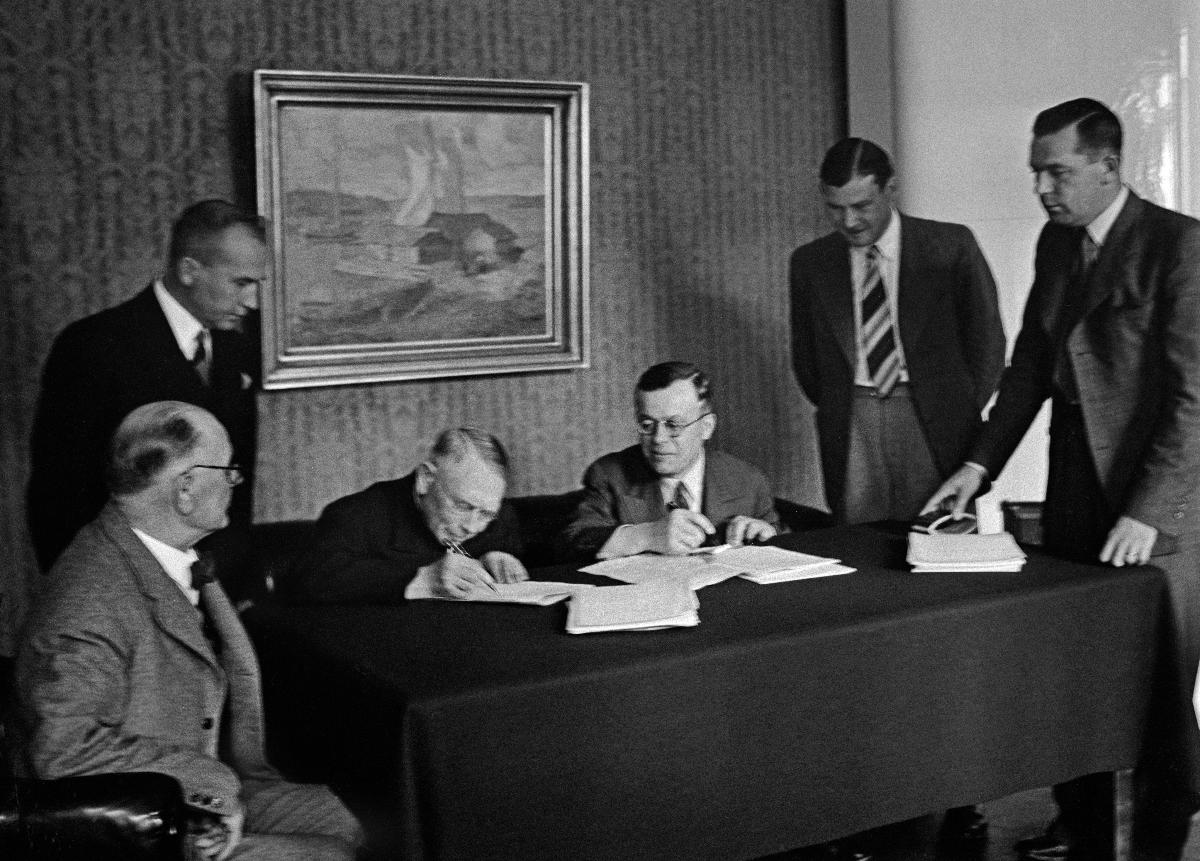
Kauppasopimus Viron kanssa allekirjoitetaan
Handelsavtal med Estland undertecknas; Signing of trade agreement with Estonia
sisällön kuvaus: Suomen ja Viron välisen kauppasopimuksen allekirjoittaminen Helsingissä 2.9.1937. content description: Signing of the trade agreement between Finland and Estonia in Helsinki 2.9.1937. innehållsbeskrivning: Undertecknandet av handelsavtalet mellan Finland och Estland i Helsingfors 2.9.1937.
Kuvaaja: Sundström, Hugo, kuvaaja
Vuosi: 1937
Paikka: Suomi, Uusimaa, Helsinki
Aiheet: Savolahti, Kaarlo; Virgo, Edvard; Viro; ulkopolitiikka; kauppasopimukset; allekirjoittaminen (JUHO); HBL; Estonia; politics; foreign affairs; trade; trade agreements; signing; foreign policy; Estland; politik; utrikespolitik; handel; handelsavtal; avtal; signering; undertecknande